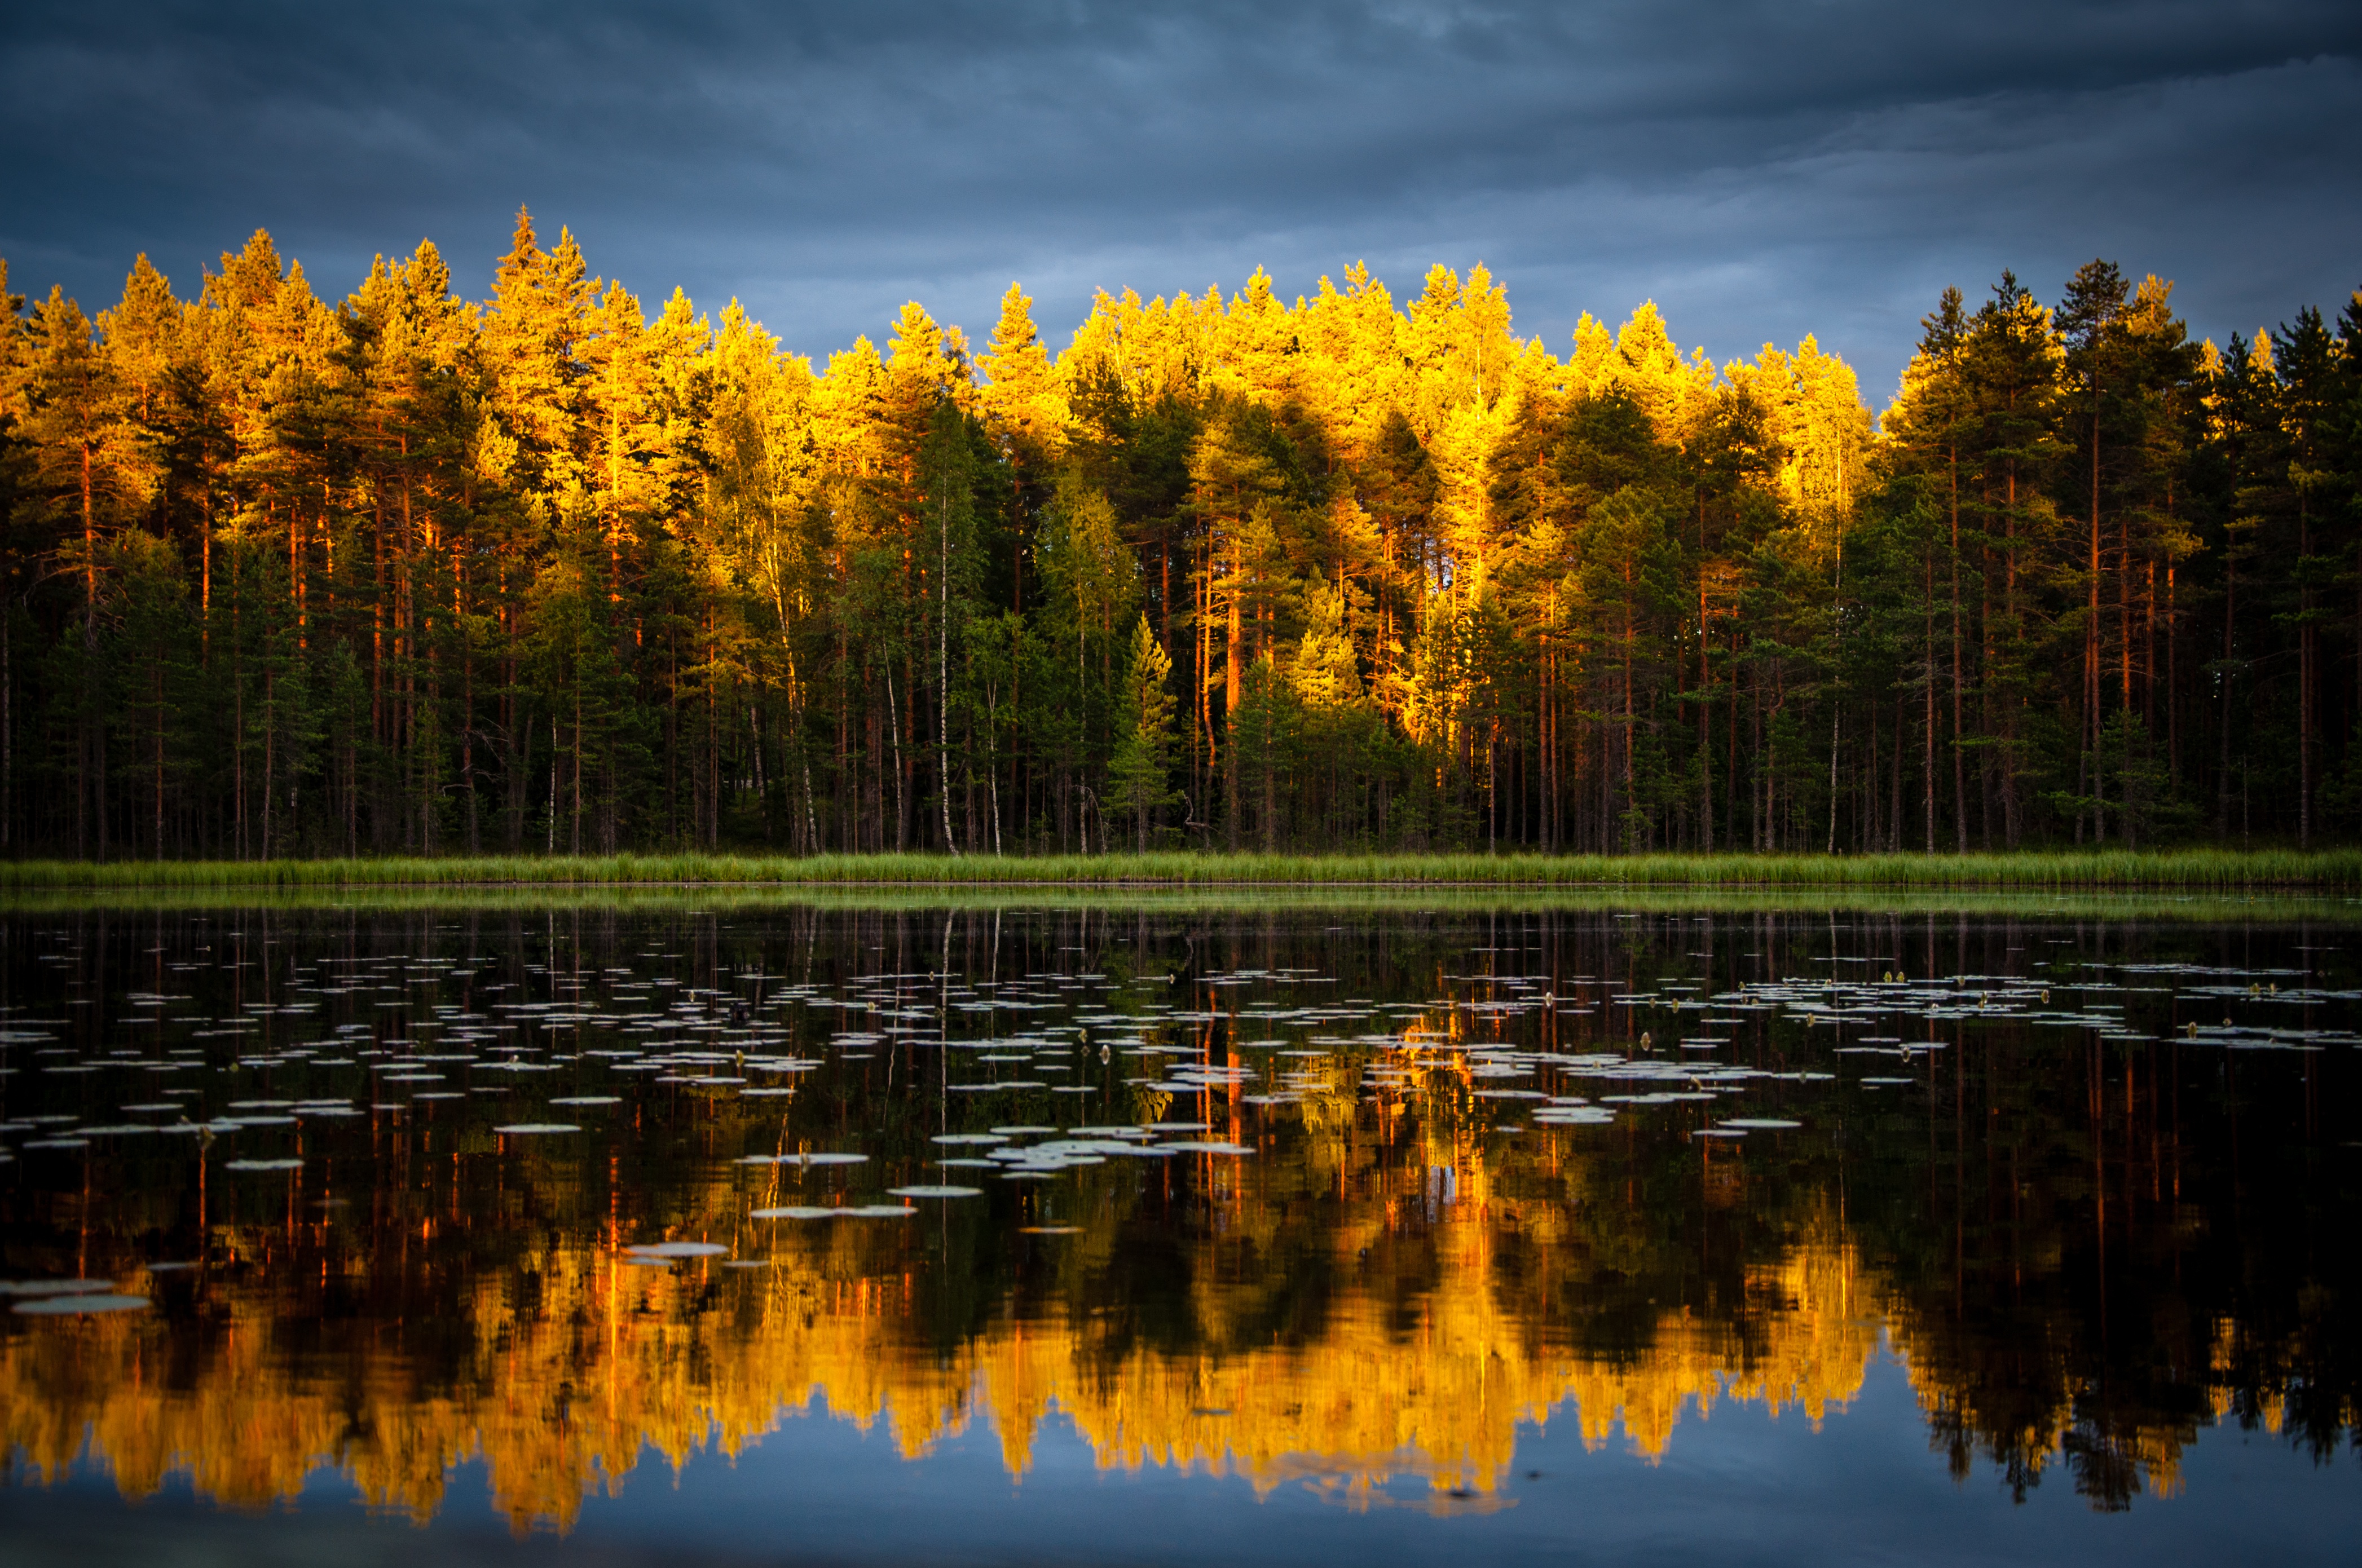
landscape, tree, water, nature, forest, wilderness, cloud, sky, sunrise, sunset, sunlight, morning, leaf, lake, dawn, dusk, evening, reflection, peaceful, autumn, season, trees, wetland, habitat, natural environment, atmospheric phenomenon, woody plant, computer wallpaper